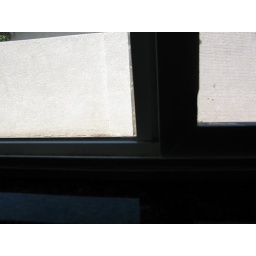
window details,, they replace all windows in this house